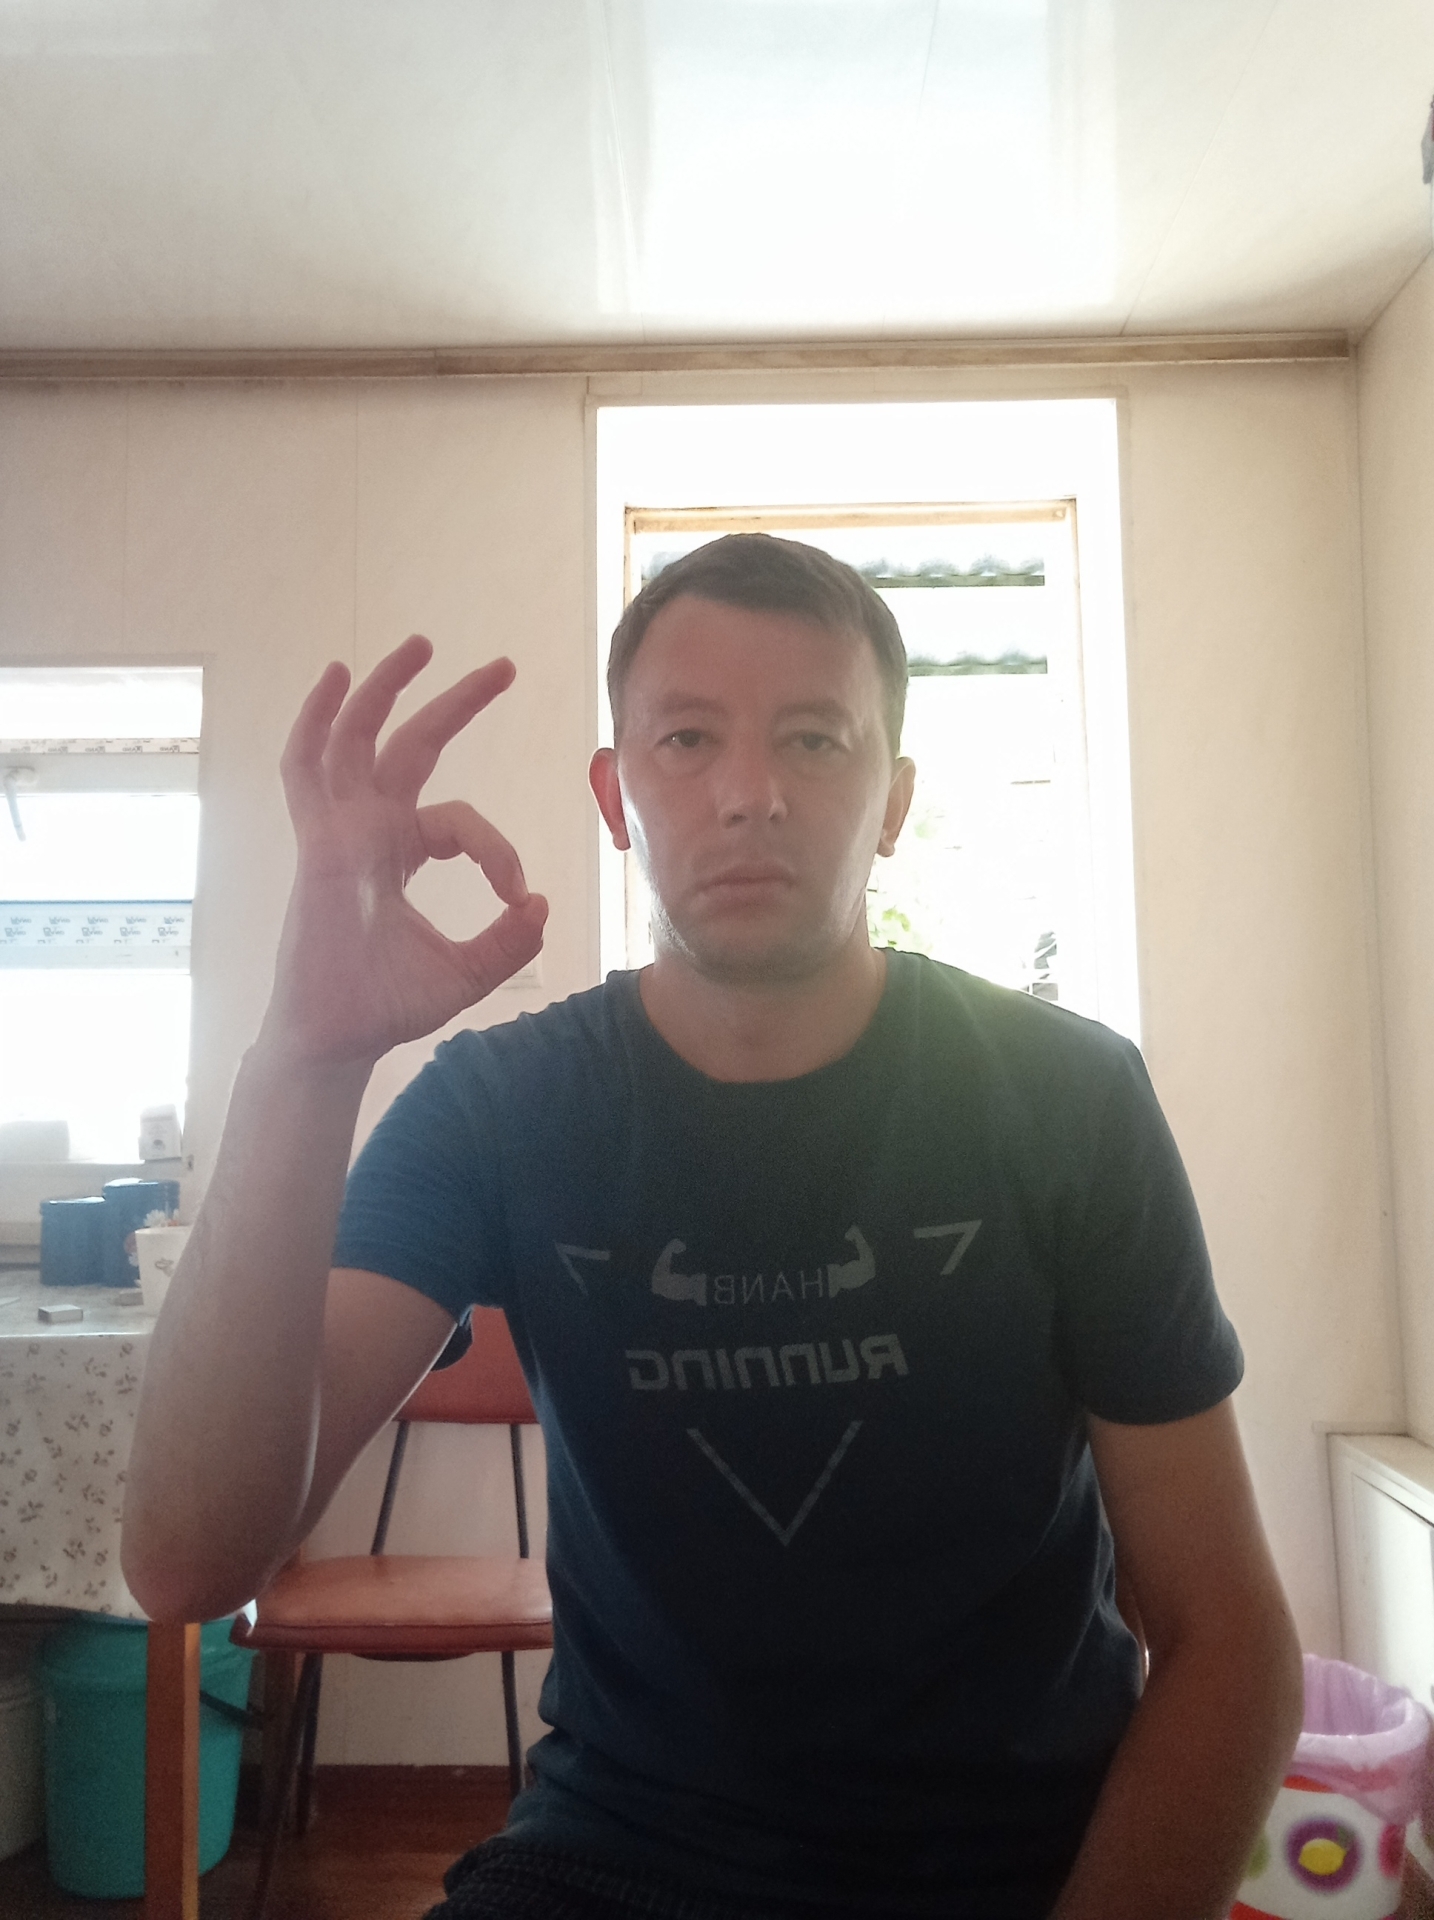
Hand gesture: ok